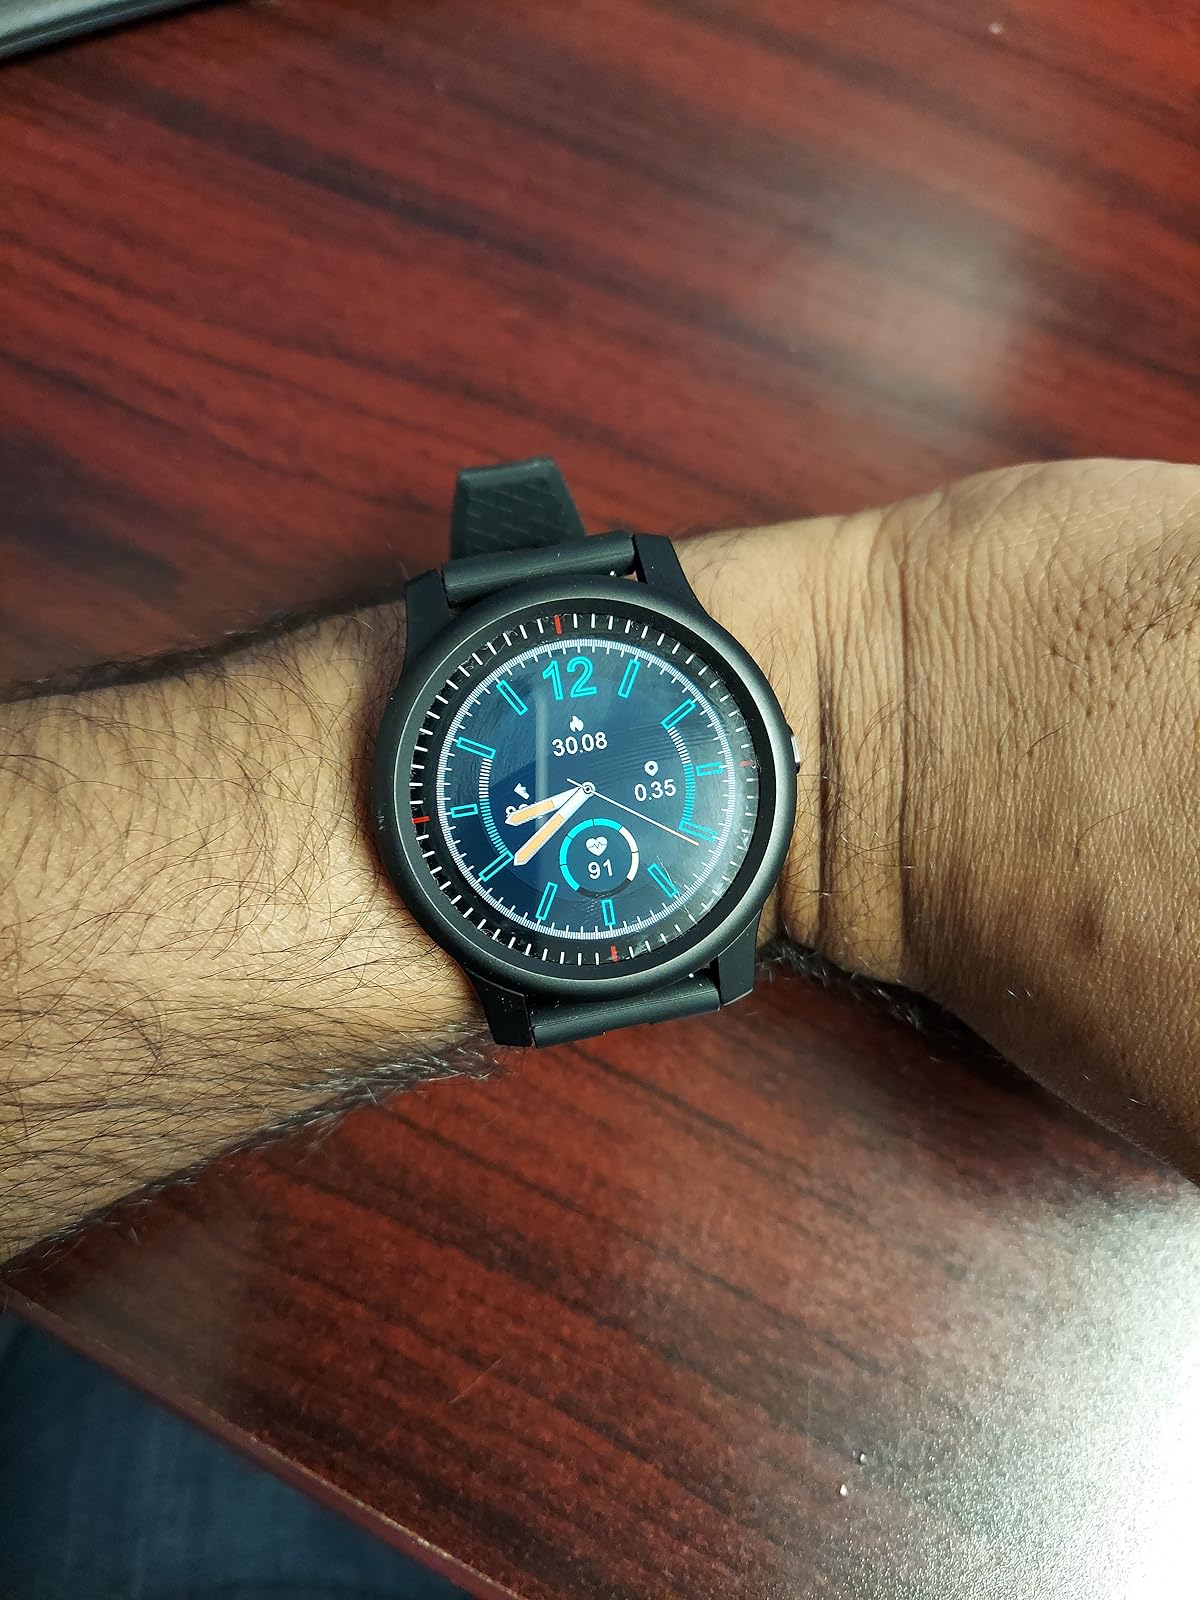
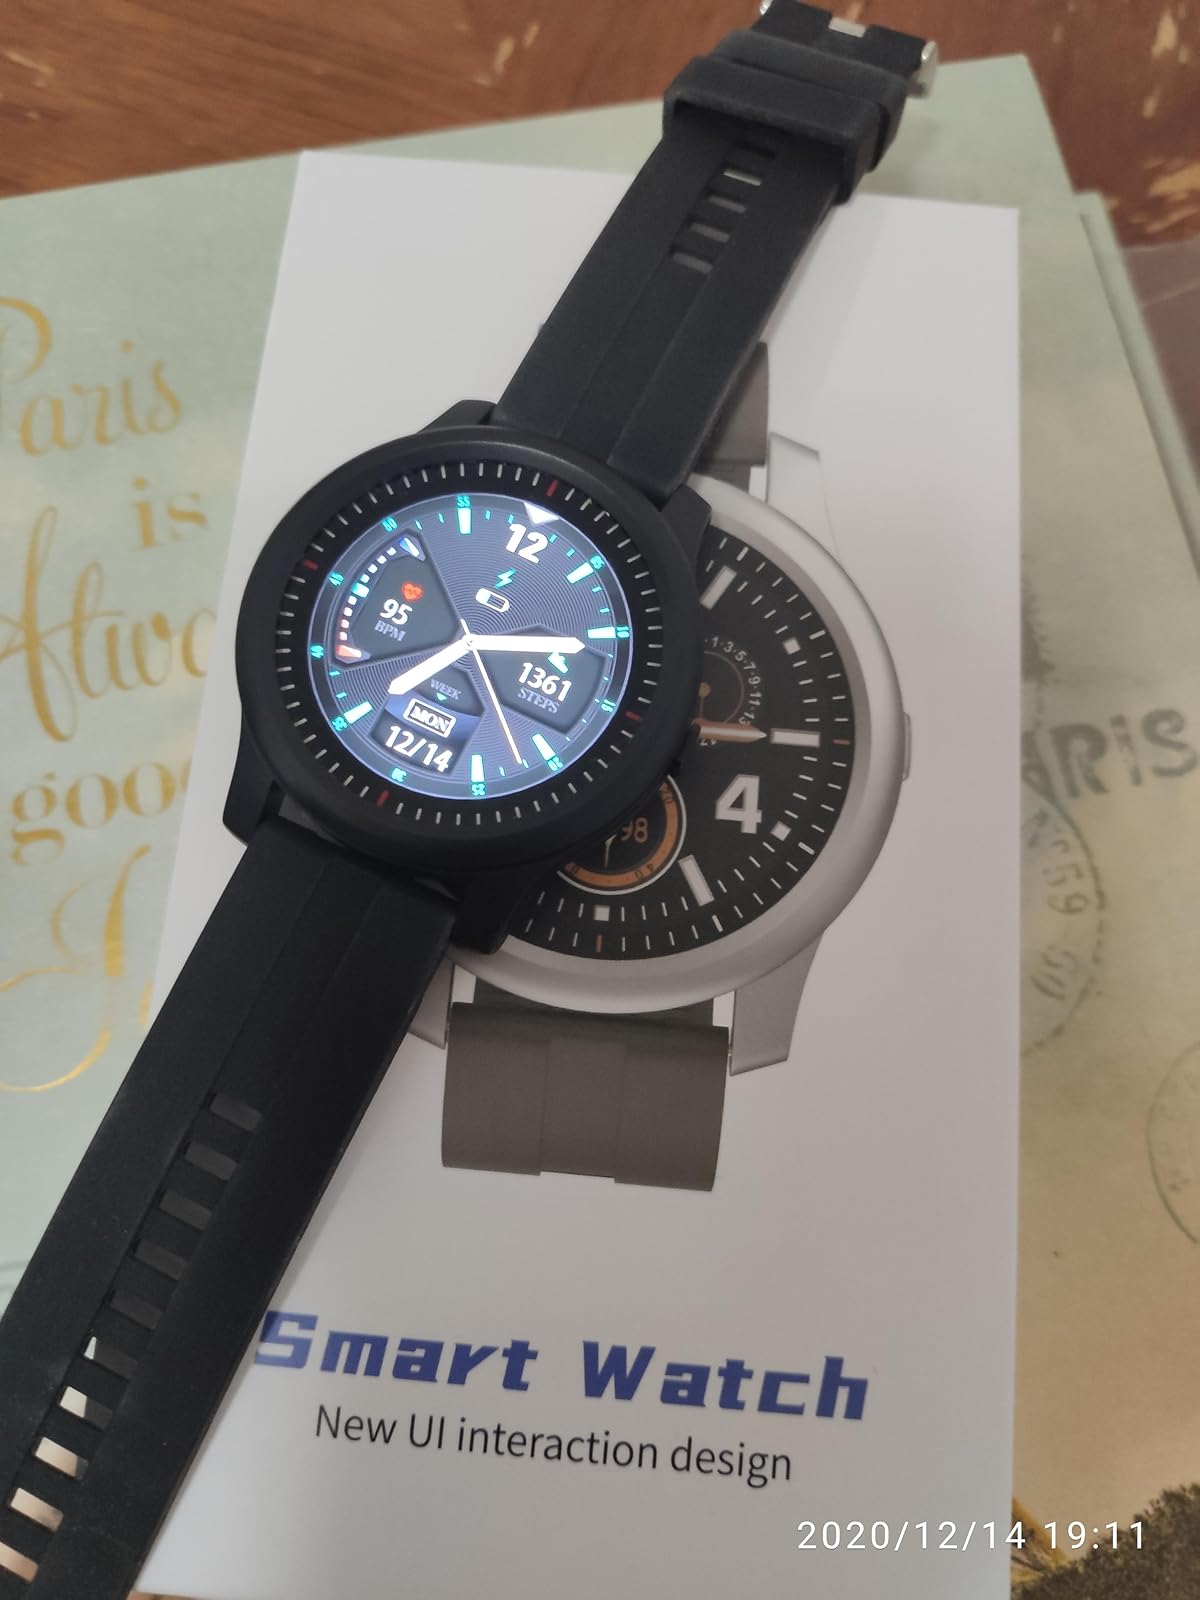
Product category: smartwatch
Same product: yes